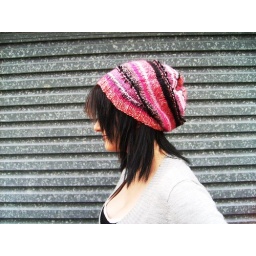
liza in the pink and black hat